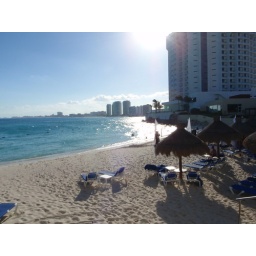
The beach in front of the tower